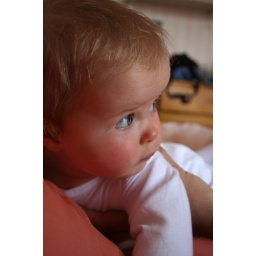
This little shoot was taken early one morning, nice light in the bedroom at Susie's mum's house